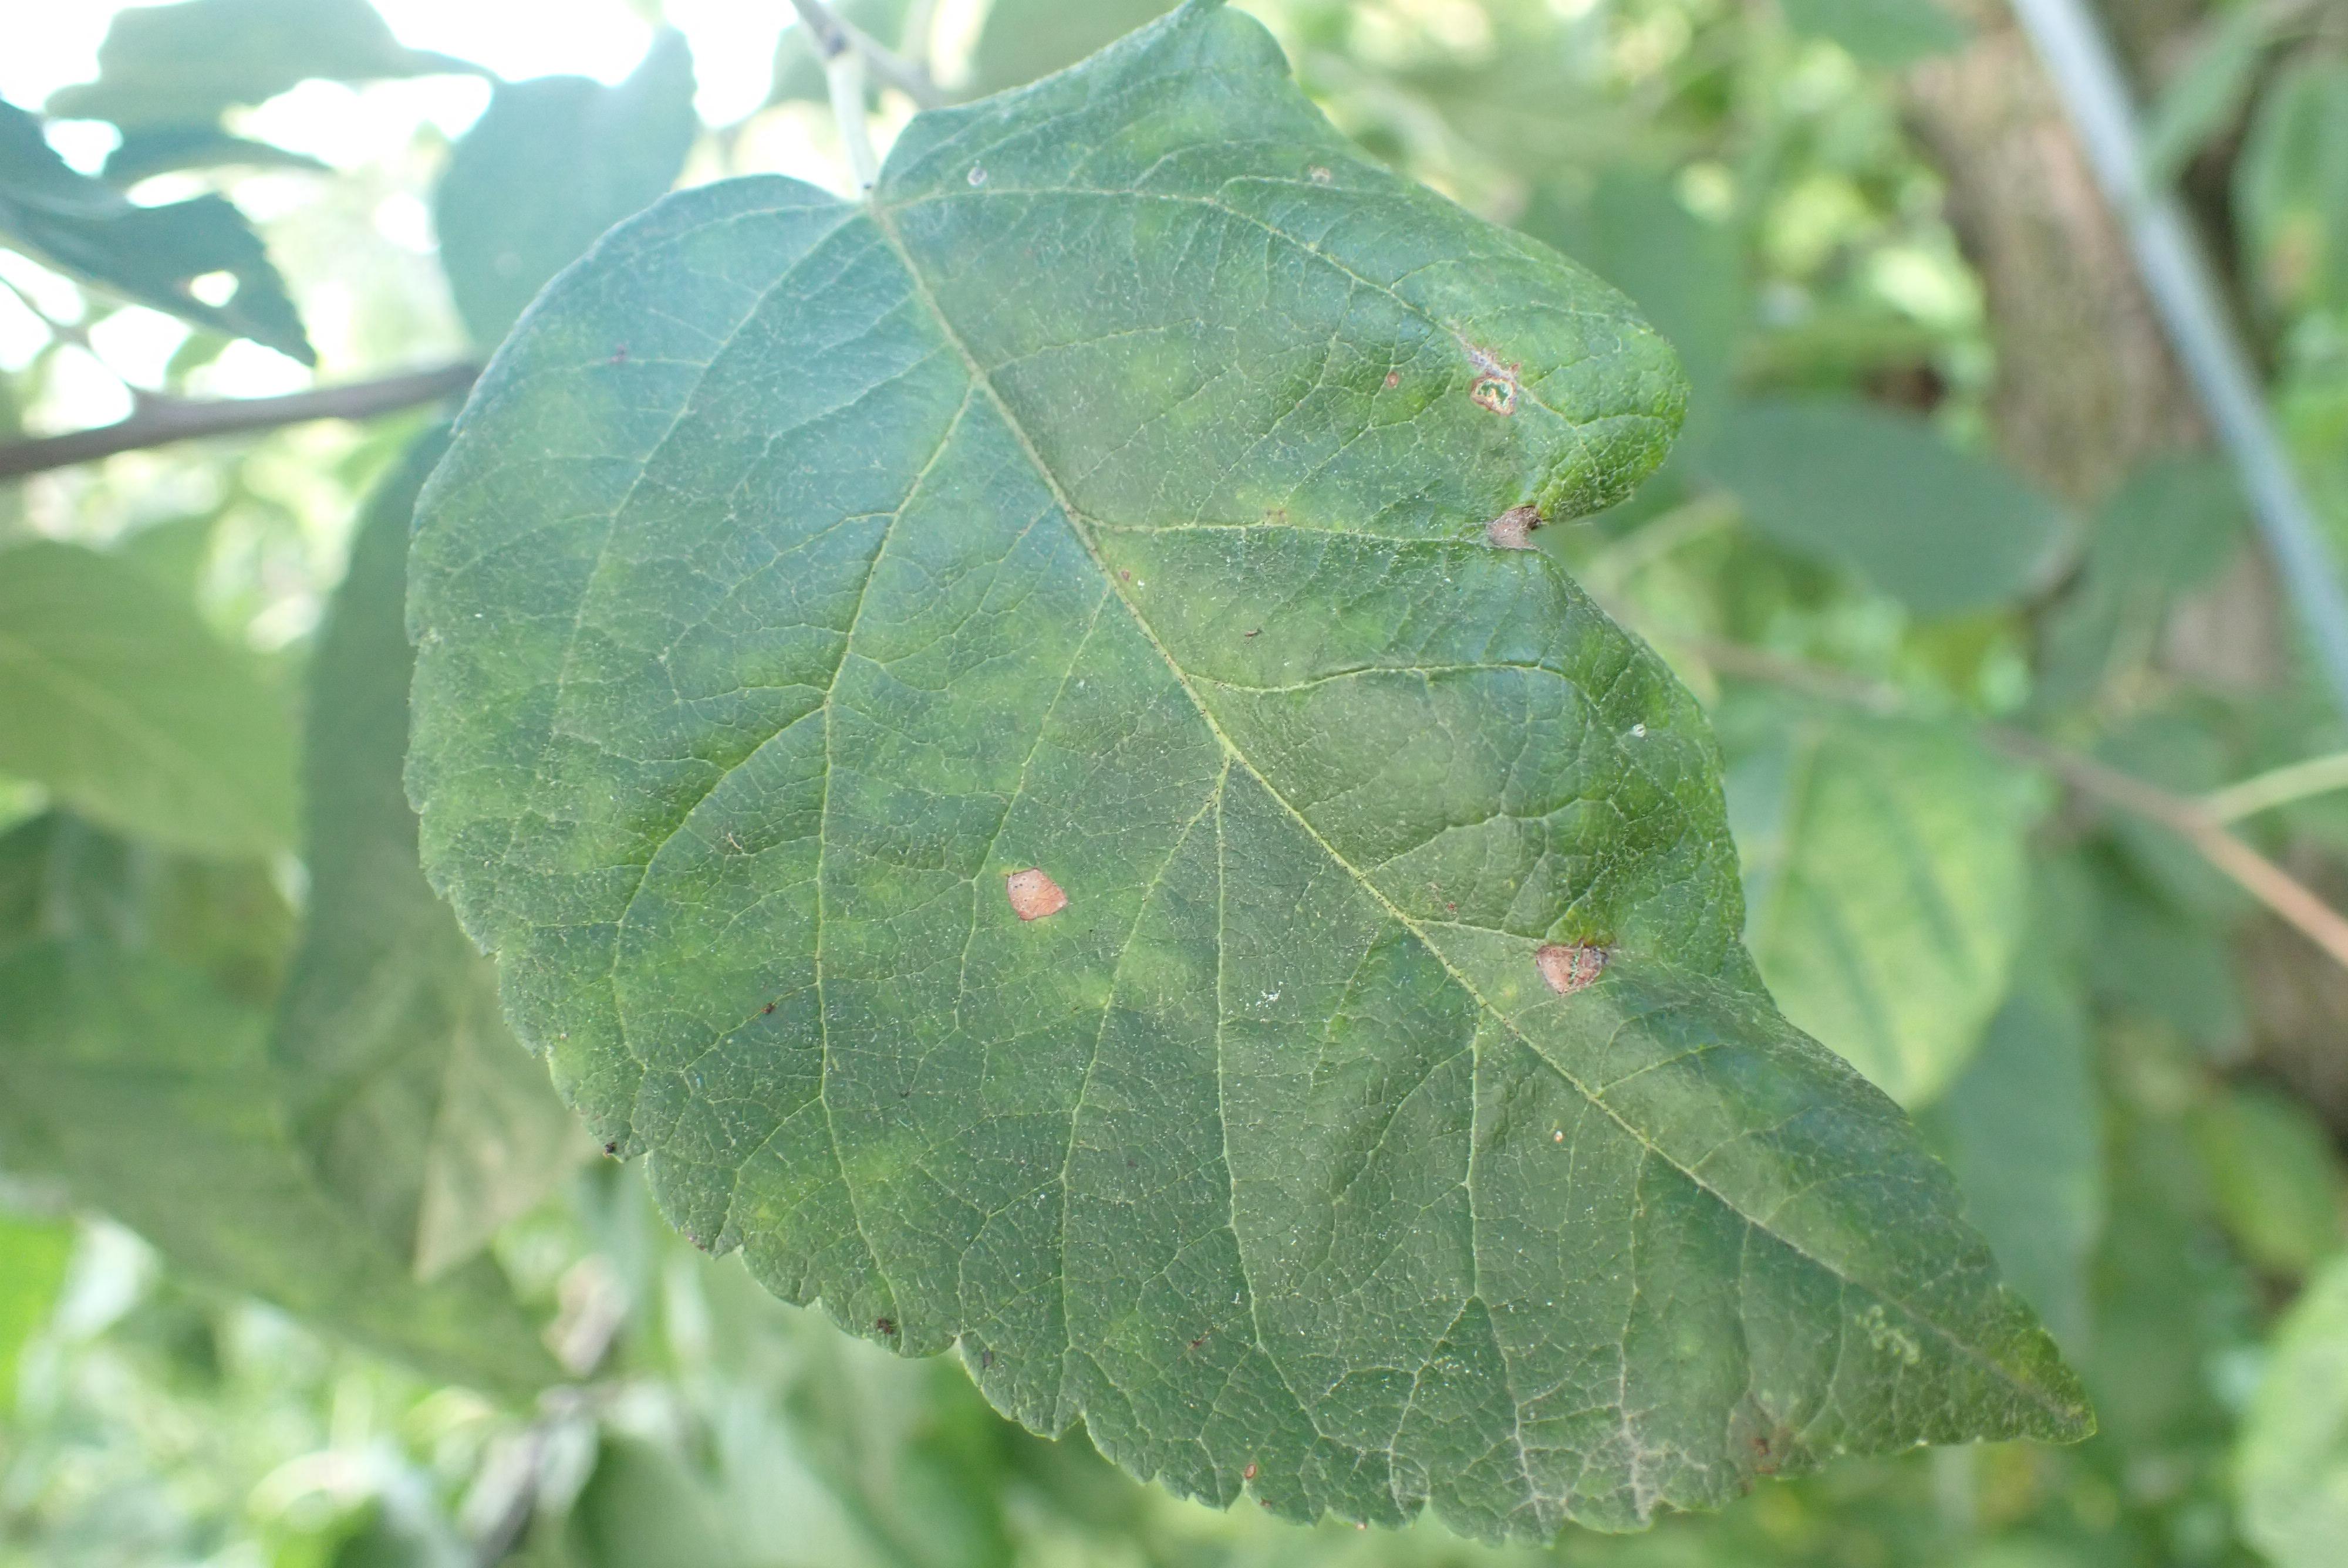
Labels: scab, frog_eye_leaf_spot